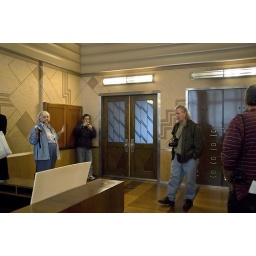
Secretary's office in Union Terminal. The room was restored based on photographs. The desk was the original secretary's actual desk.